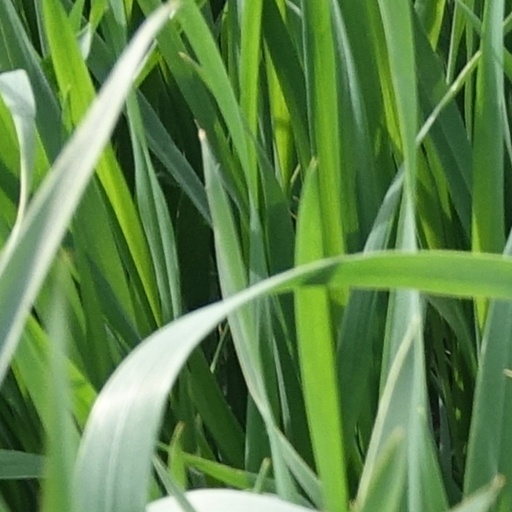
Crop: wheat